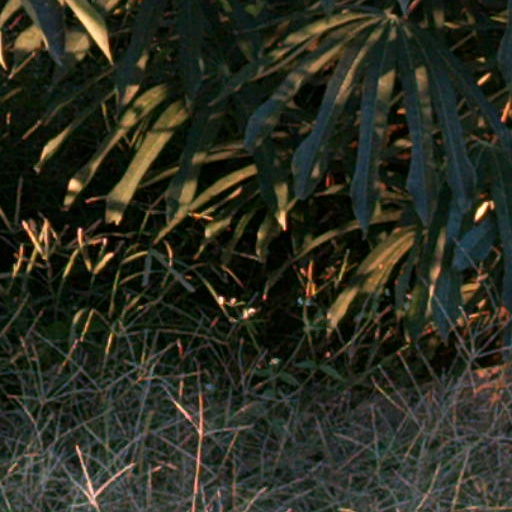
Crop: cassava